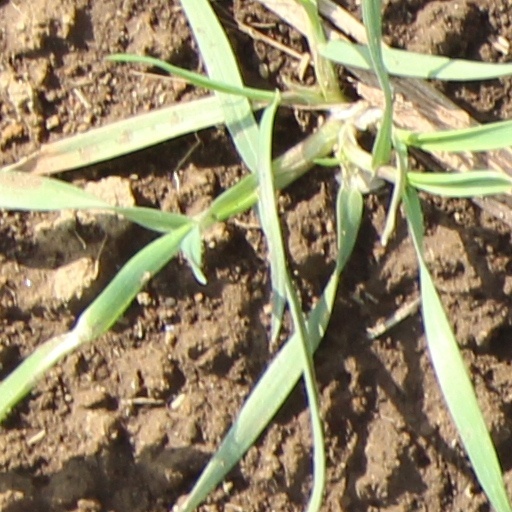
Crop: wheat